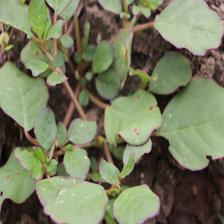
Label: BroadLeafWeed